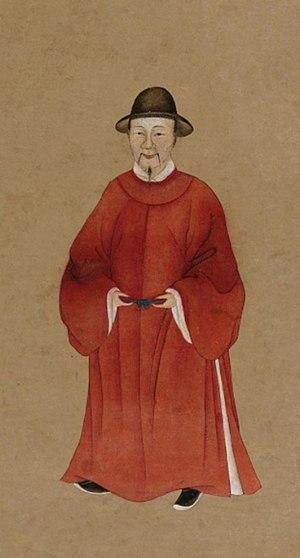
Tang Yin ou T'ang Yin, surnoms : Bohu et Ziwei, noms de pinceau : Liuru Jushi et Taohua Anzhu, né en 1470, originaire de Suzhou, province de Jiangsu, mort en 1523. Chinois. Peintre de genre, figures, paysages, fleurs. Dessinateur.